John Q. Loomis

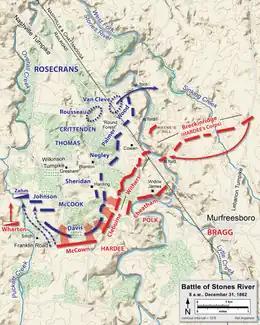
Stones River, December 31, 8:00 a.m.

The night before, the brigade was shifted from Withers' to Cheatham's Division by Leonidas Polk, seeking to simplify the command structure. Cheatham's drunkenness delayed the main attack when the battle began on December 31 until 7:00 a.m., an hour after the battle began, and instead of a combined attack Cheatham sent his brigades into battle piecemeal, starting with Loomis' Brigade. Loomis led the brigade northwest from the woods east of the Widow Smith House into an open field, held by Woodruff's brigade. However, Loomis was not yet out of the woods when he was wounded in the shoulder by a falling tree branch hit by a shell, knocking him out of the fight. Colonel John G. Coltart of the 26th Alabama took command and continued the attack, in which the brigade initially forced the Union troops to retreat but ultimately suffered heavy losses as their opponents rallied to successfully counterattack. Coltart remained in command of the brigade for the rest of the battle.